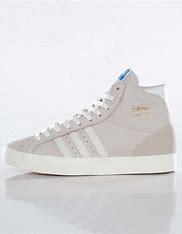
Brand: Adidas
Model: Basket Profi